John A. Dahlgren

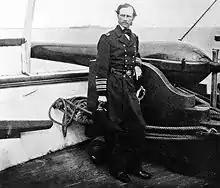
Rear Admiral Dahlgren, on board the USS "Pawnee", beside a 50-pounder Dahlgren rifle, one of his bottle-shaped cast-iron cannons,

His most famous contribution was the Dahlgren gun, a cast-iron muzzle loading cannon. Dahlgren's meticulous research using gauges to measure pressure differences in the cannon barrel as it was fired resulted in a design that utilized slower-detonating gunpowder and merged characteristics of John Ericsson's experimental 12-inch "Orator" (and Robert Stockton's tragically executed imitation, the "Peacemaker") and the shell-guns adapted by French artillery officer Henri-Joseph Paixhans from their origination in the U.S. Army but named after him. Dahlgren wrote: